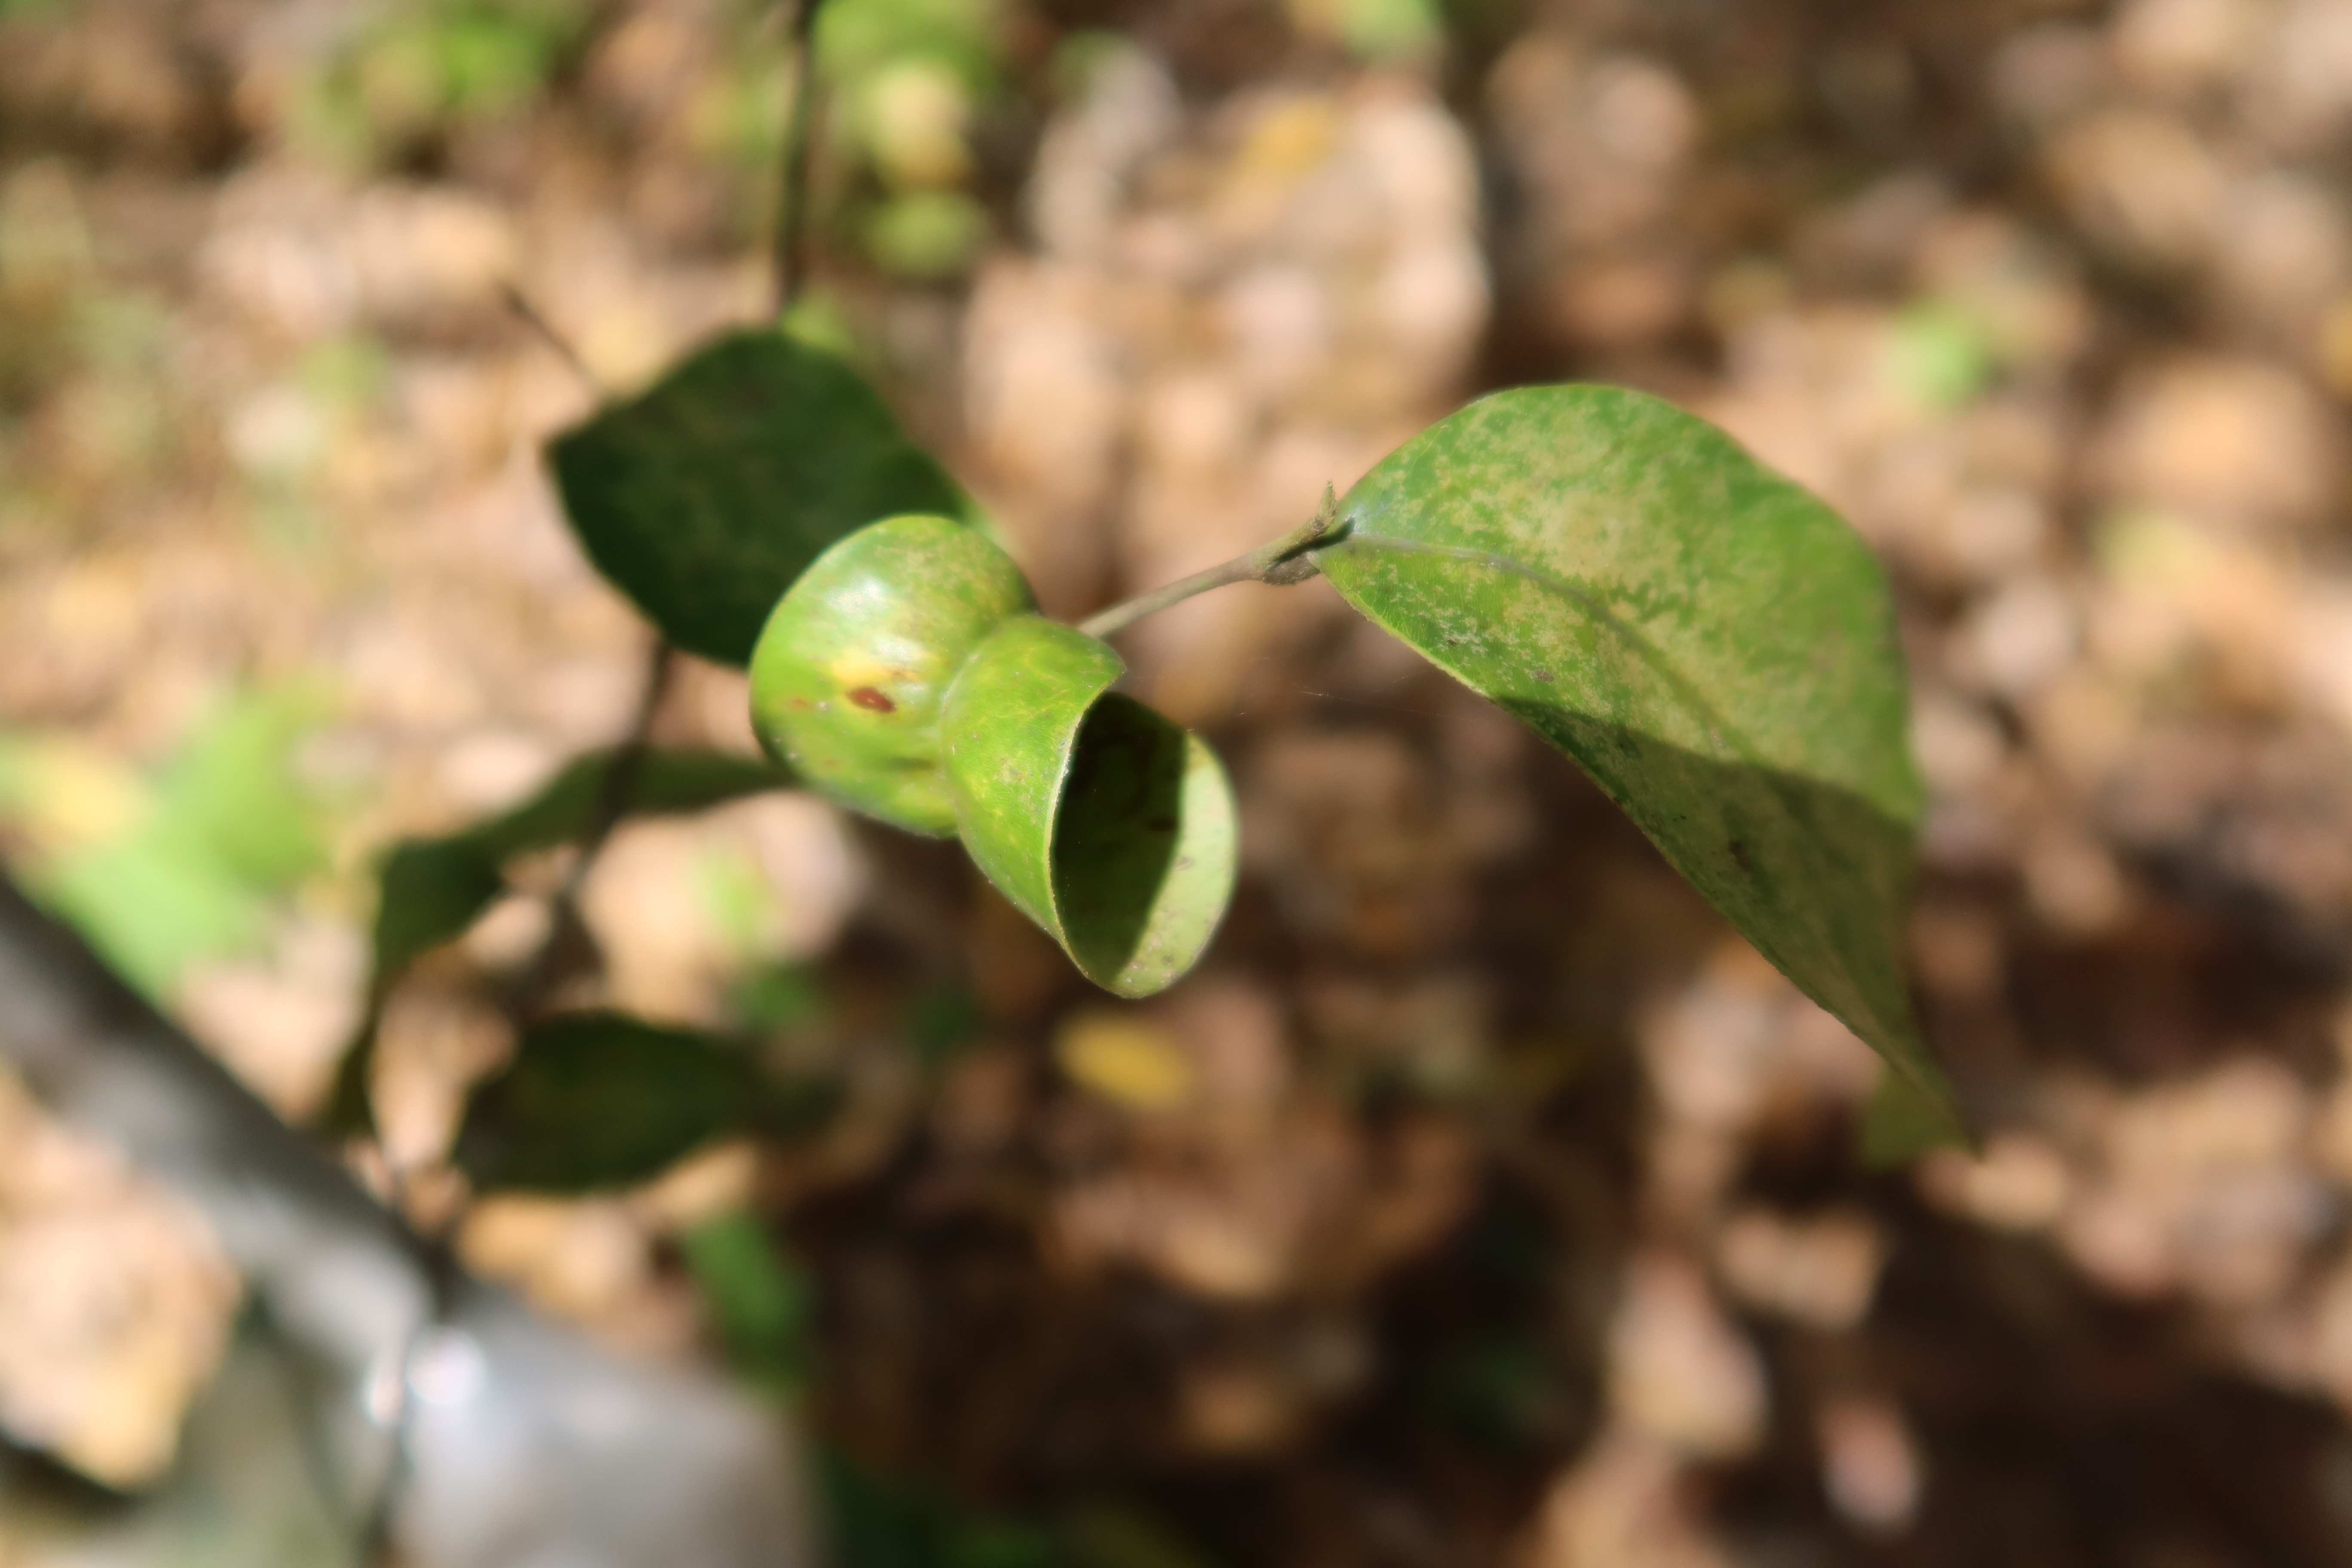
Label: Mosaic Viruses